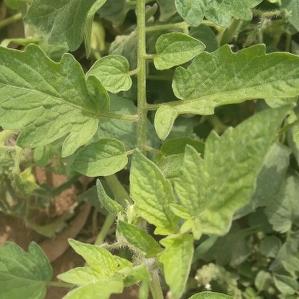
Crop: Tomato
Condition: healthy-leaf